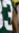
Number: 3